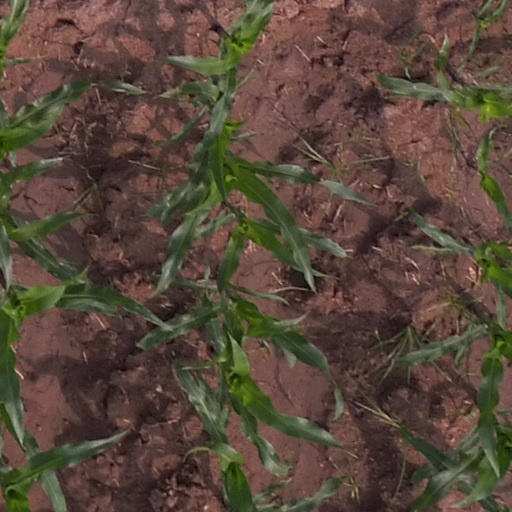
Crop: maize; corn